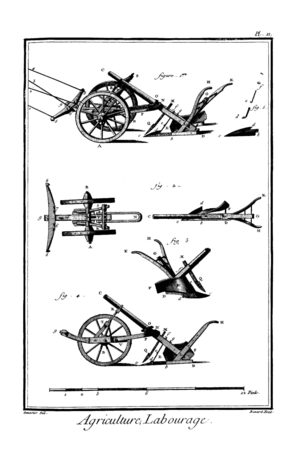
Planches de l'Encyclopédie de Diderot et d'Alembert.